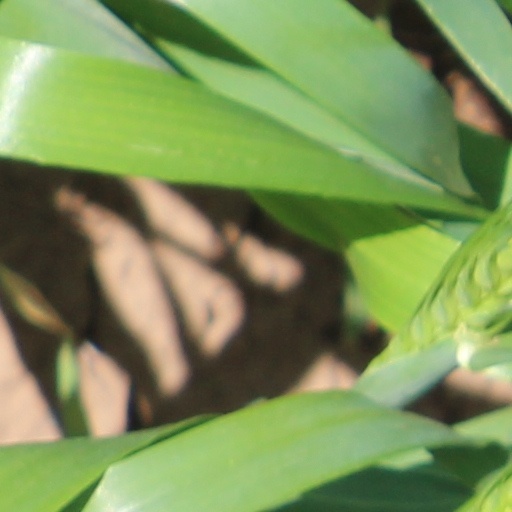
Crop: wheat